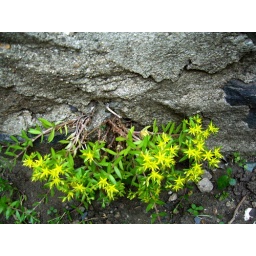
flowers in the rock